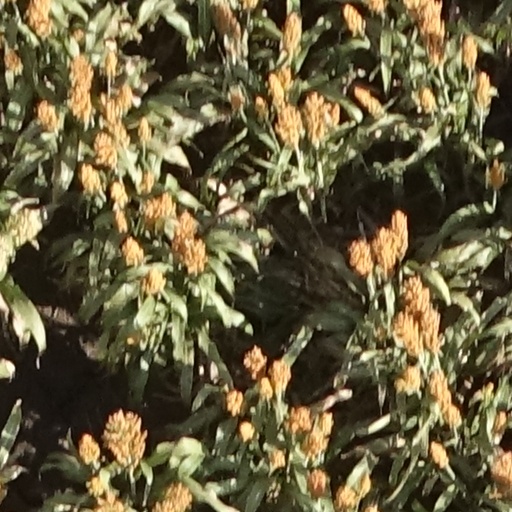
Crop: sorghum